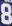
Number: 8